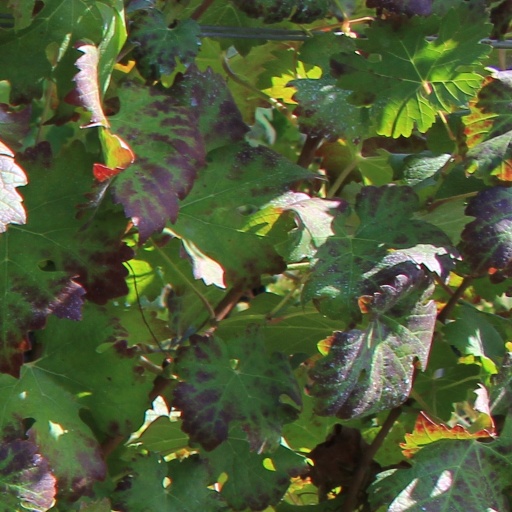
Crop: grape